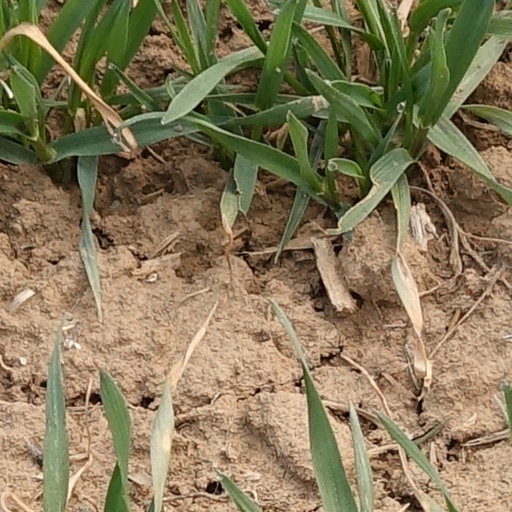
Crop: wheat